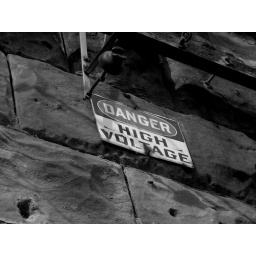
Sign on the side of rail road bridge in the village of Marble Cliff, Ohio. (macro zoomed and converted to b&amp;amp;w)